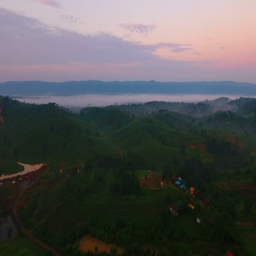
mountain landscape in the morning